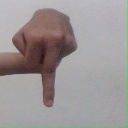
अक्षर: प